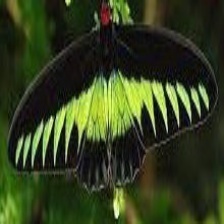
Species: BROOKES BIRDWING